COVID-19 pandemic in Belgium

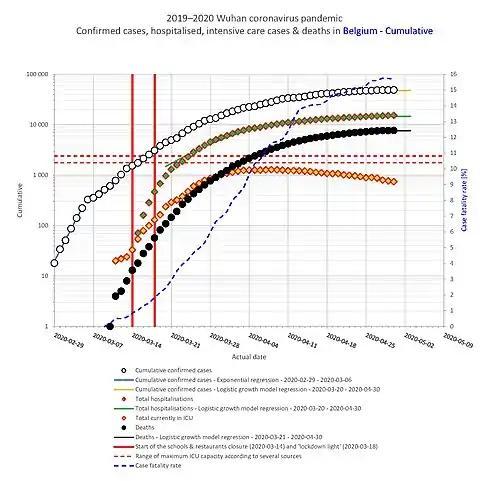
Semi-logarithmic graph of the number of confirmed cases, hospitalisations, intensive care cases and deaths in Belgium as of 2020-04-30

To cope with the increasing influx of patients, several hospitals started to build new temporary facilities, such as the UZA clinic in Edegem with the construction of containers or the Saint Peter's Hospital in Brussels with the set up of outside tents supported by the Belgian Red Cross.